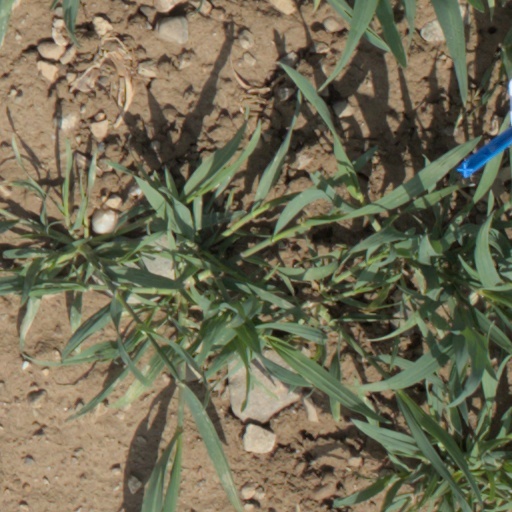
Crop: wheat